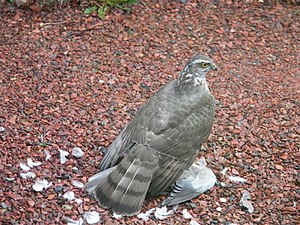
Spurvehøg / Jagtteknik
En spurvehøgehun har nedlagt en due i en belgisk by
Spurvehøgen er en relativt lille rovfugl. Den er fredet i Danmark.